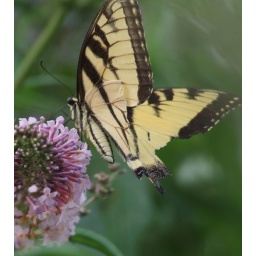
lucky for me, i have a butterfly bush near my house so expect a lot of macro shots